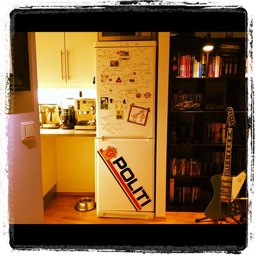
A fridge with a lot of writing and stickers on the side.
A kitchen area with a refrigerator, guitar and bookshelf.
A small dridge with a giant sticker on the borrom next to a bookcase and an electric guitar.
Kitchen and refrigerator with various magnets on door and book shelves.
The entrance into the kitchen is next to a bookcase and a guitar.